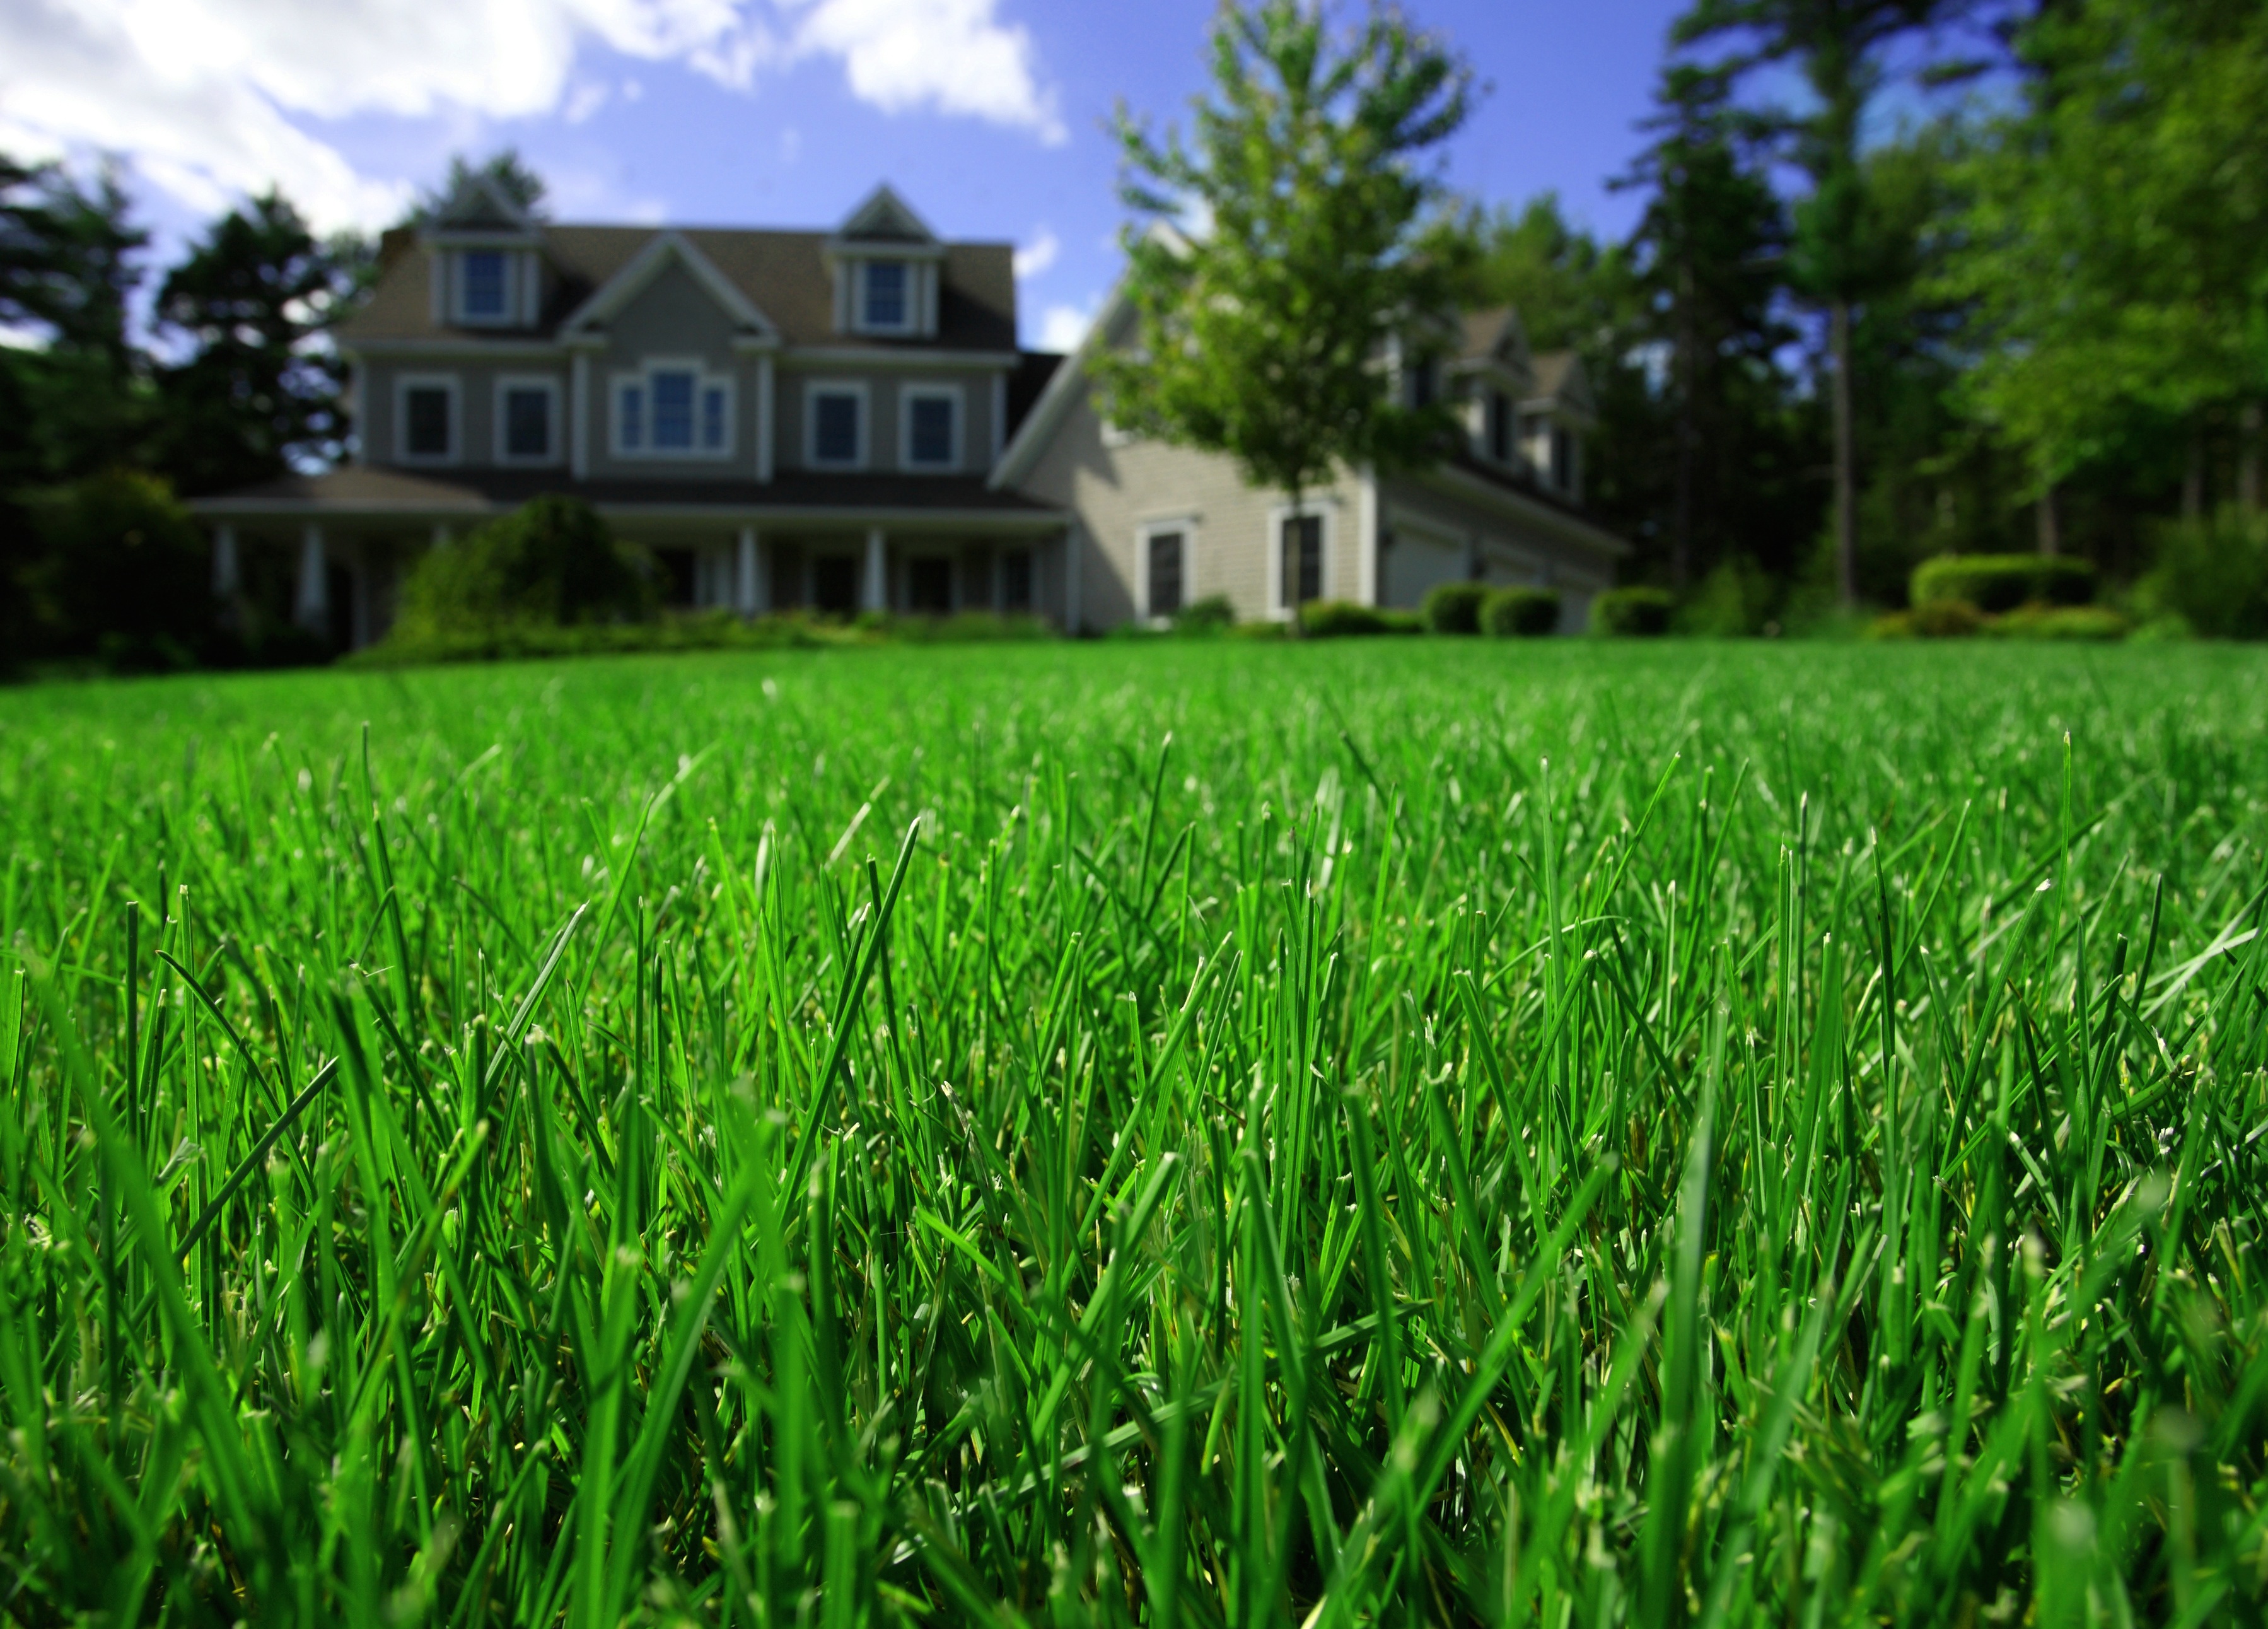
grass, field, lawn, meadow, prairie, green, crop, pasture, agriculture, grassland, plantation, estate, rural area, paddy field, grass family